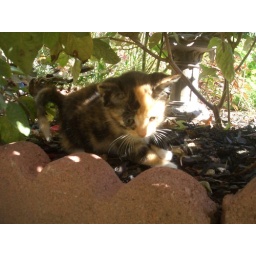
the momma cat in our ally keeps getting babys and these kittens are hers soooooo cute